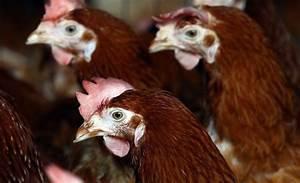
chicken